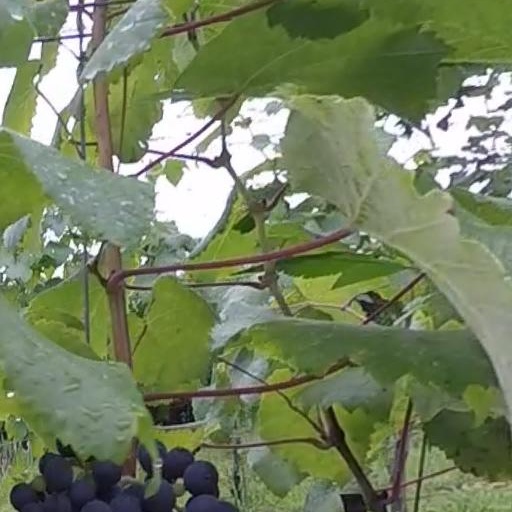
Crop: grape